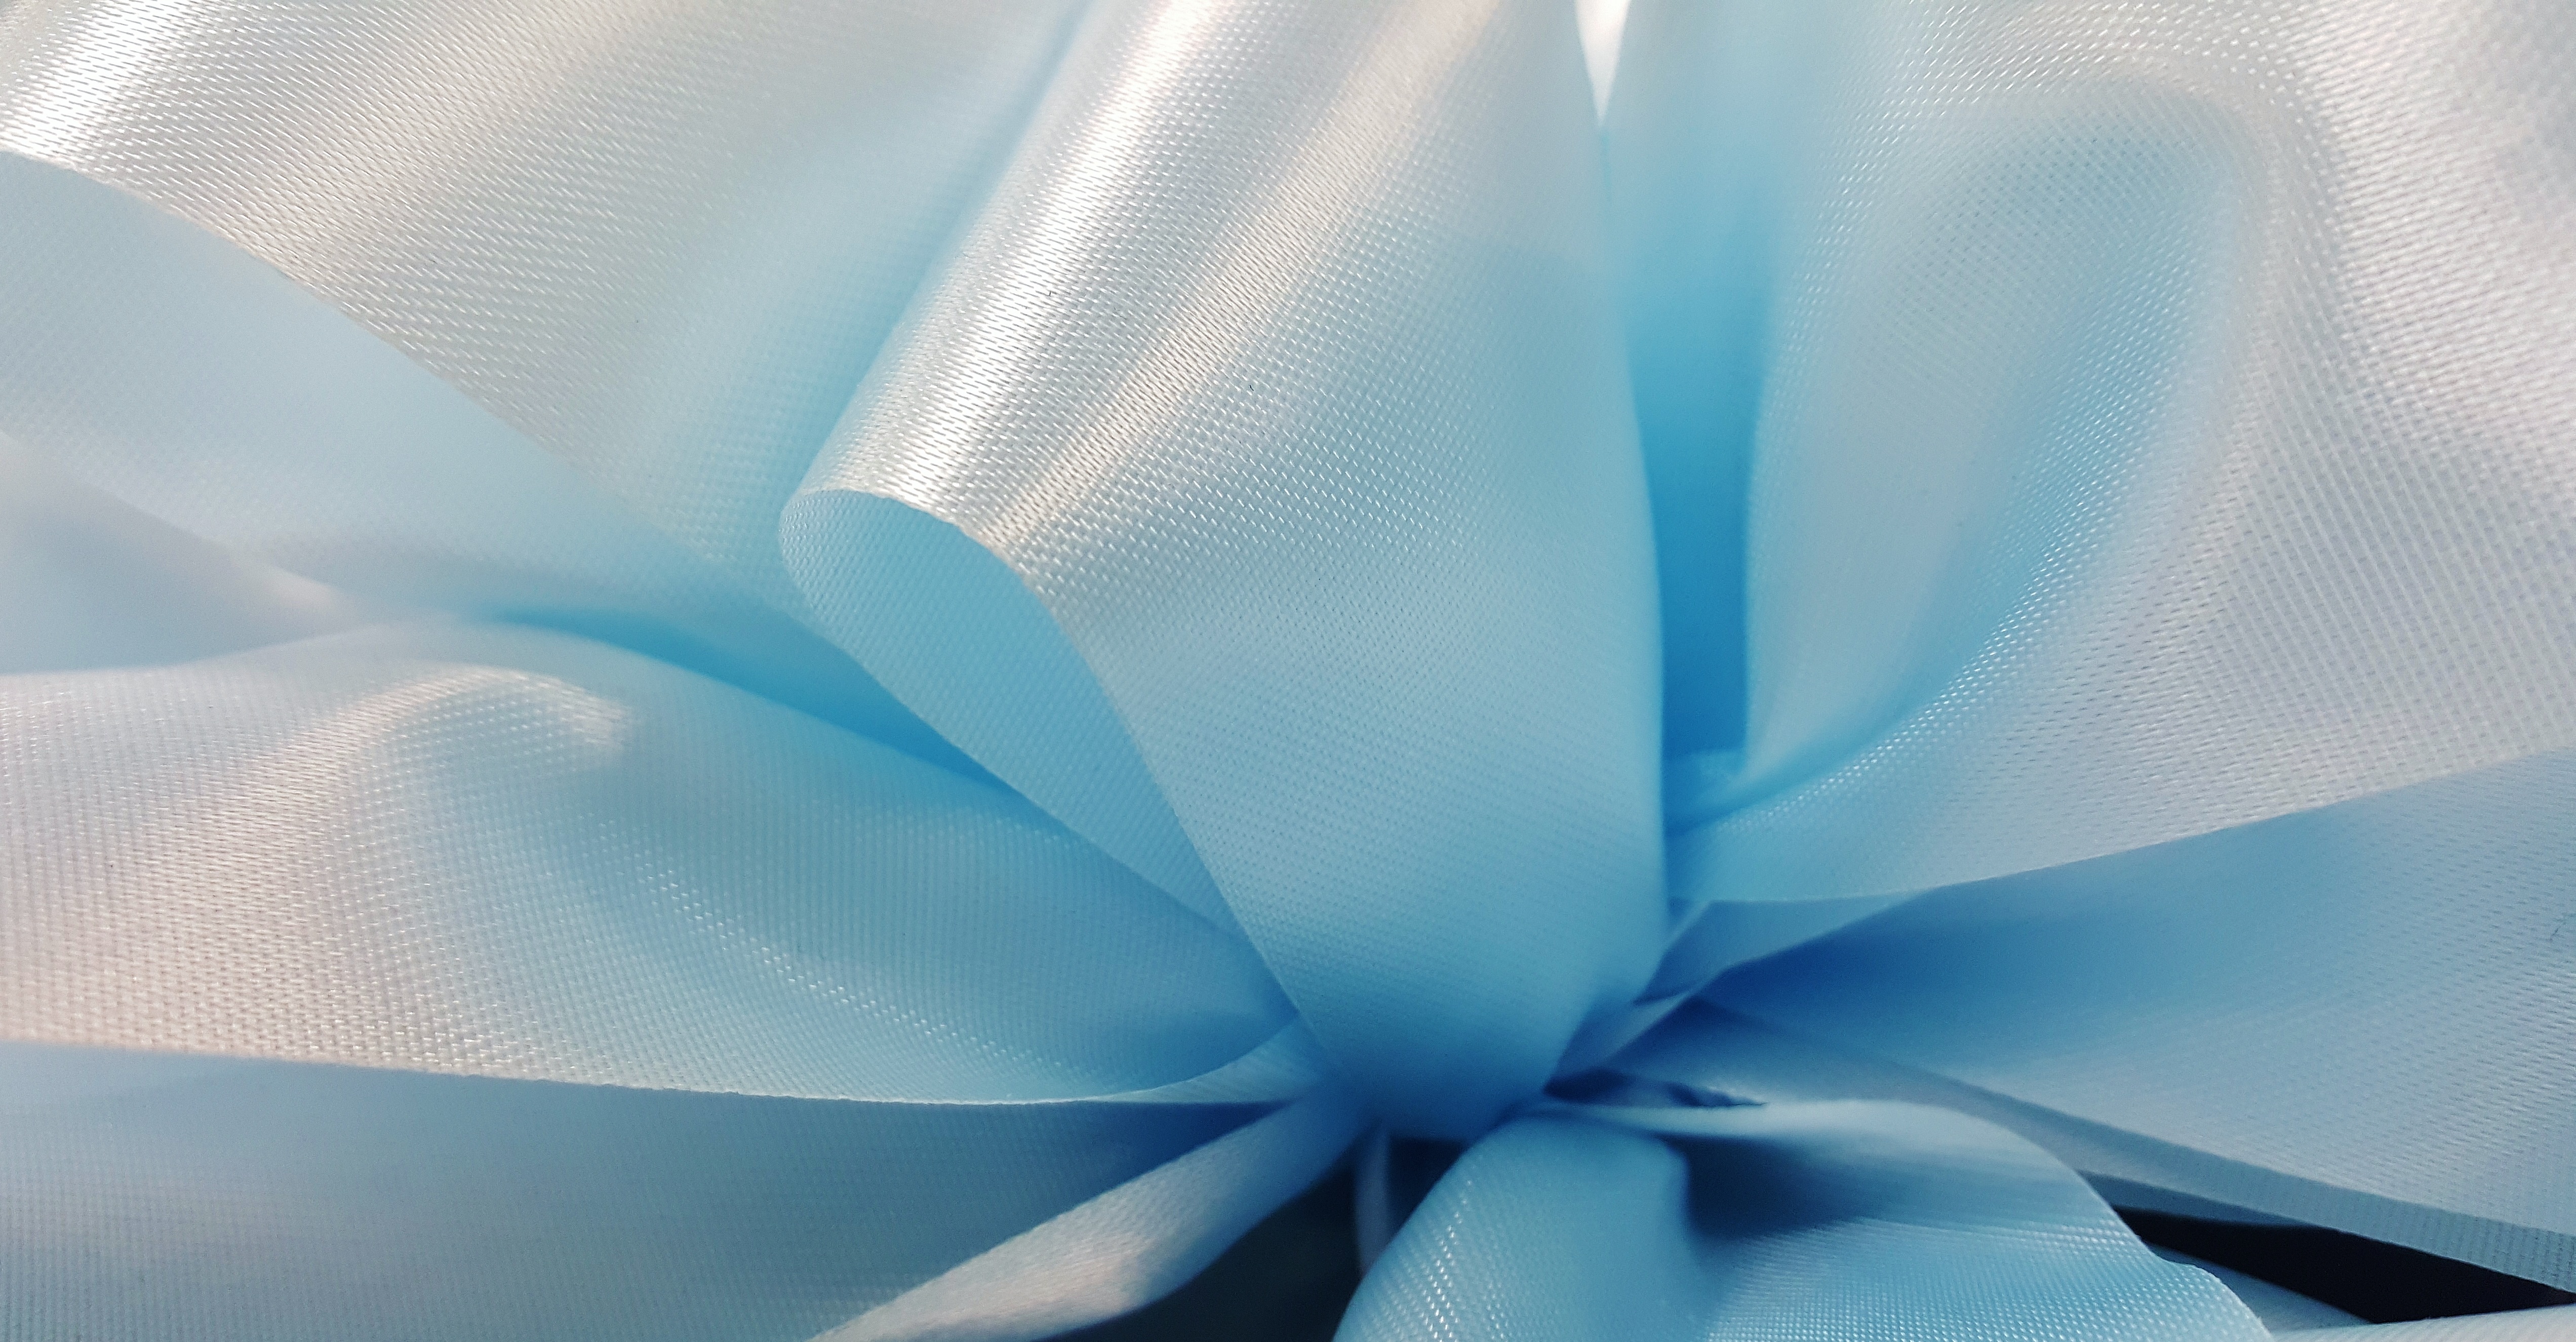
plant, white, photography, texture, flower, petal, gift, tie, blue, ribbon, present, close up, background, bow, silky, macro photography, tied, blue ribbon